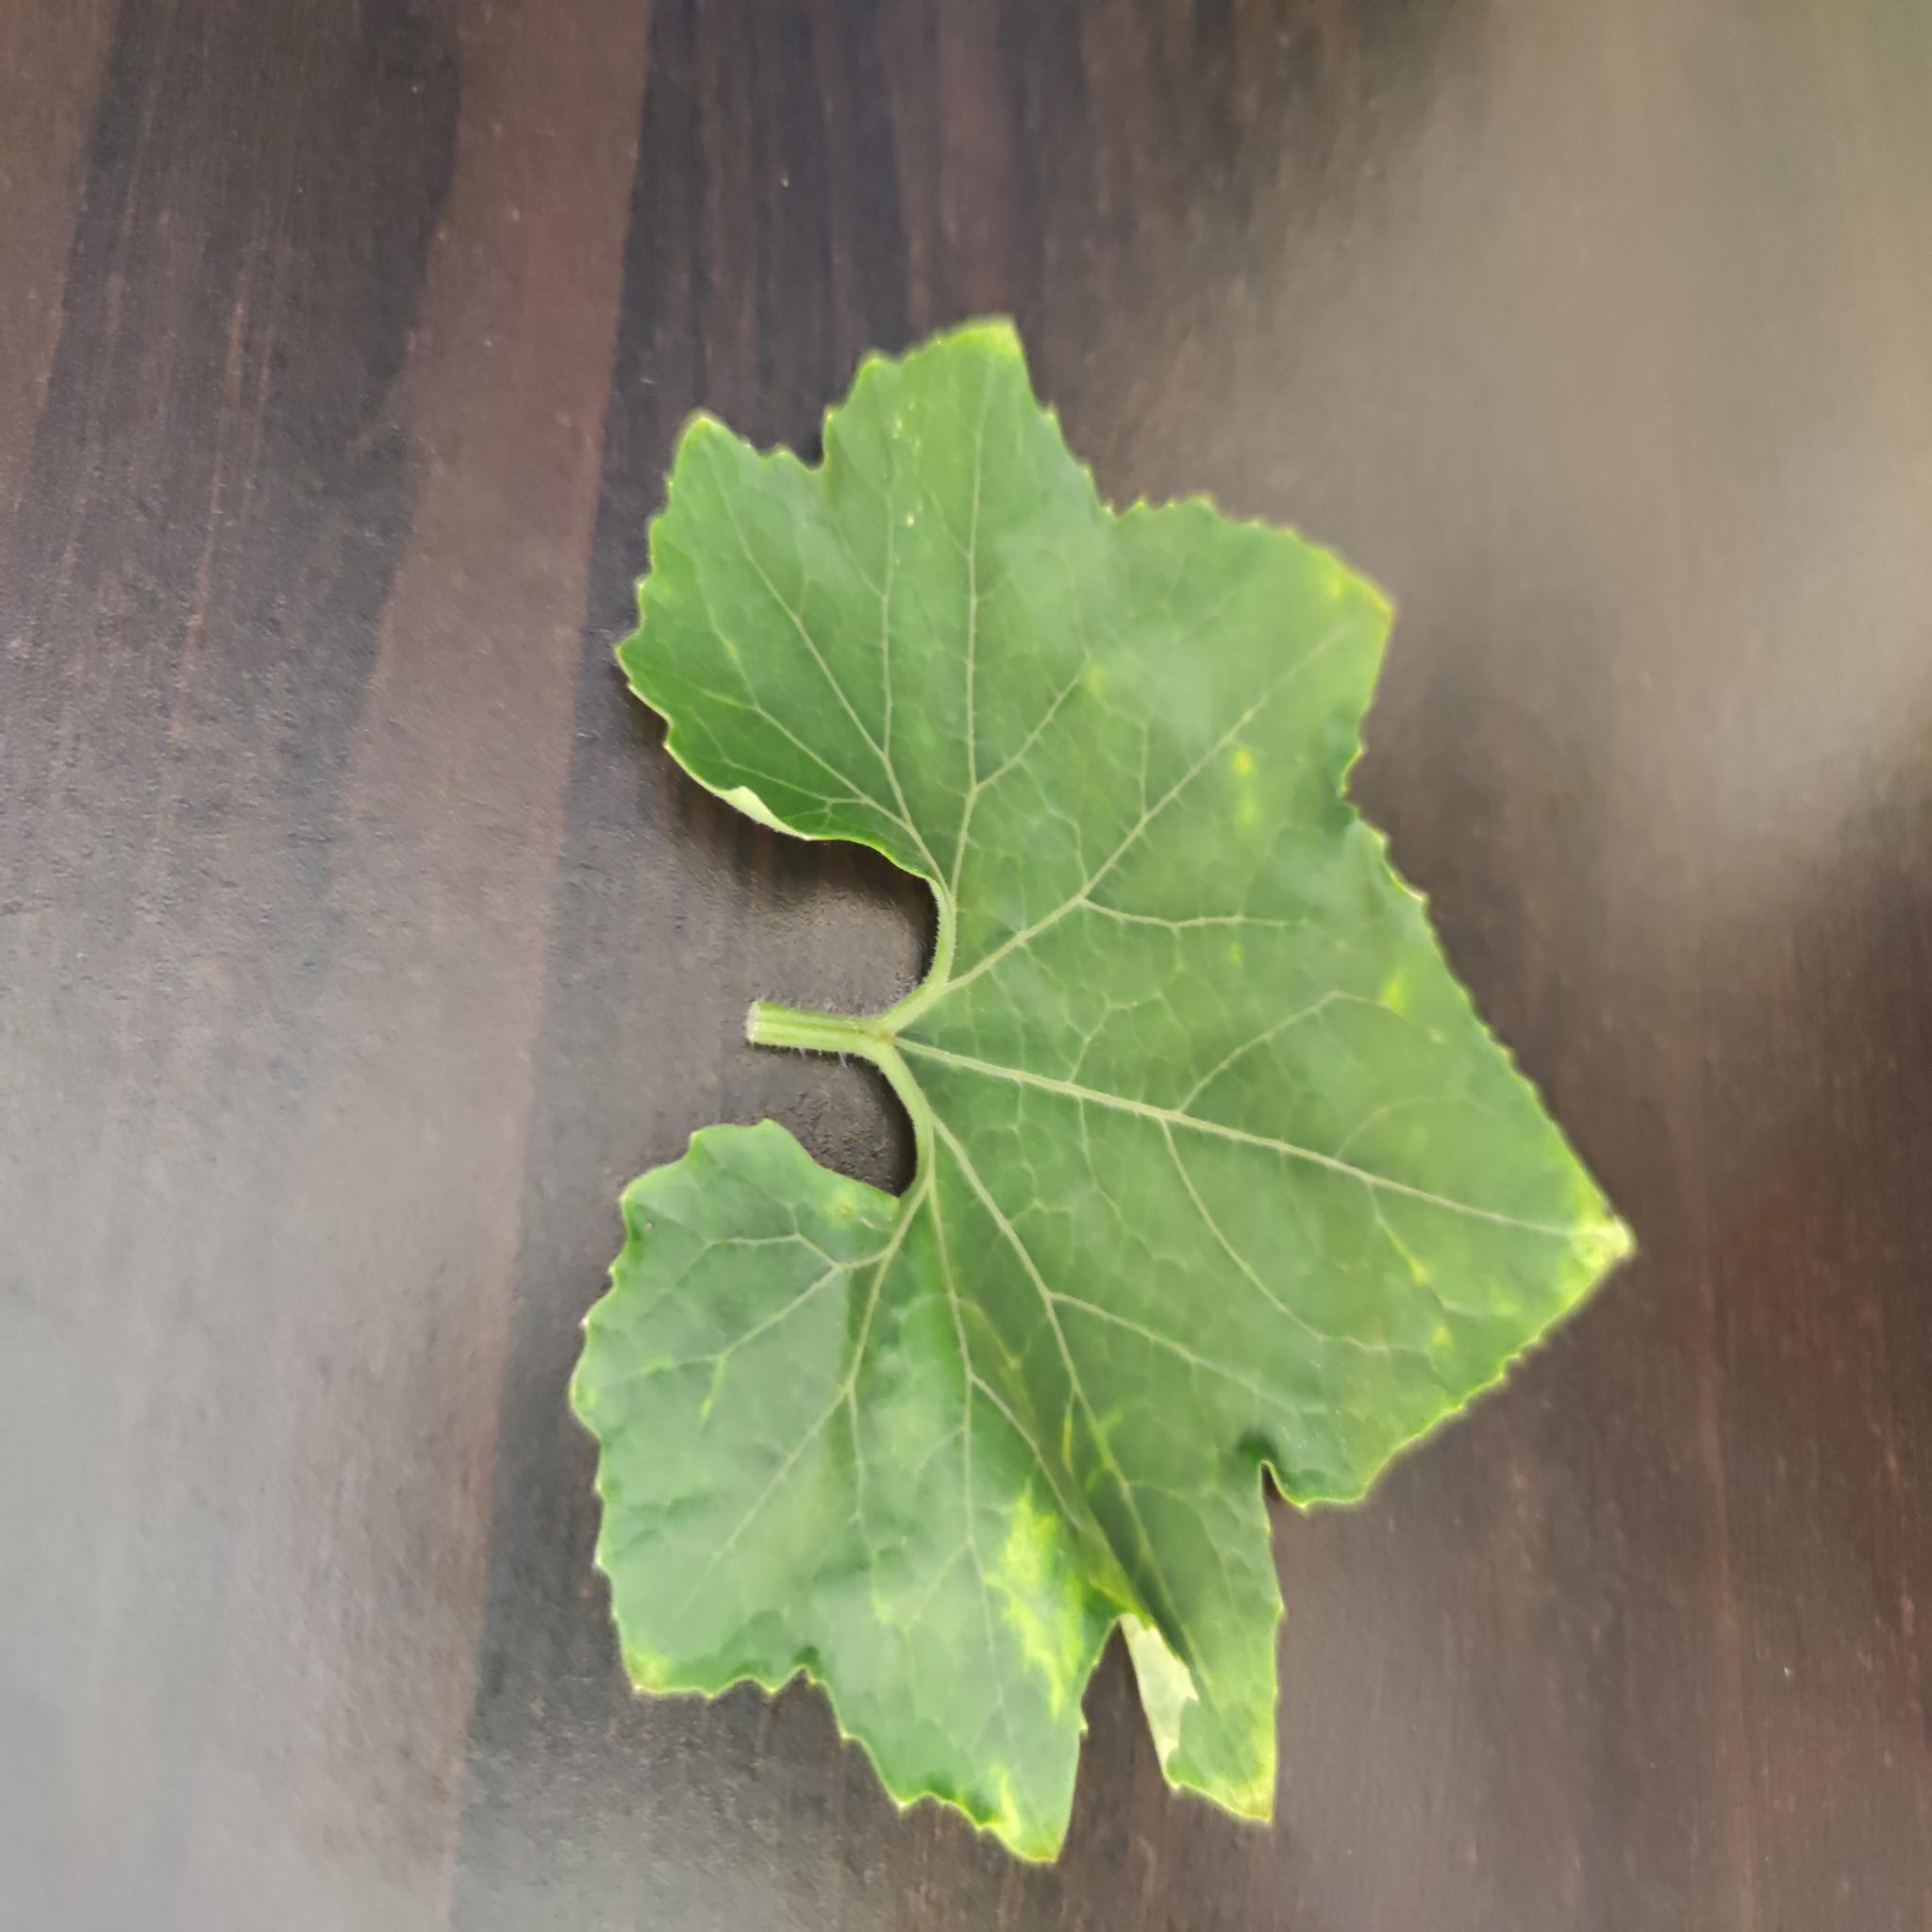
Label: Leaf curl